Pride and Prejudice (2014 TV series)

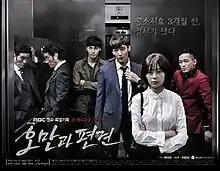
Promotional poster

Pride and Prejudice is a 2014 South Korean television series starring Choi Jin-hyuk, Baek Jin-hee, Choi Min-soo, Lee Tae-hwan and Son Chang-min. It aired on MBC from October 27, 2014, to January 13, 2015, on Mondays and Tuesdays at 22:00 for 21 episodes.